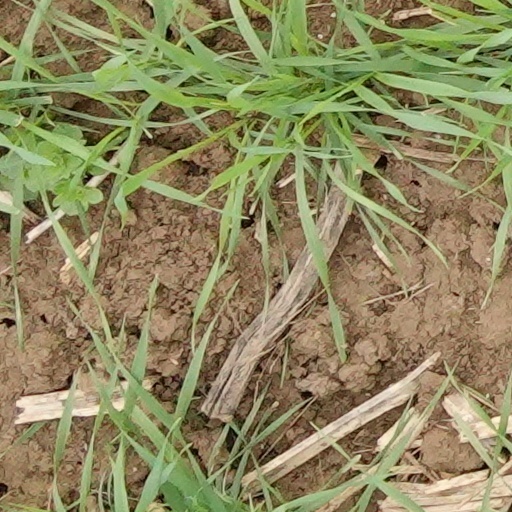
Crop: wheat